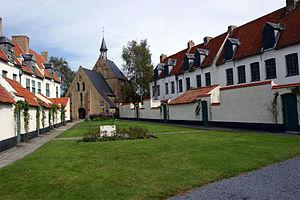
Le béguinage de Dixmude fut fondé au XIIIᵉ siècle à Dixmude, en Belgique, dans la province de Flandre-Occidentale. La présence du canal d'Handzame permit aux béguines de mener des activités de lavage. Le béguinage fut épargné par les iconoclastes, malmené à la Révolution française, complètement détruit lors de la Première Guerre mondiale mais reconstruit à l'identique. C'est, depuis 1990, un habitat pour personnes handicapées.
Dixmude est une ville néerlandophone de Belgique située en Région flamande, chef-lieu d'arrondissement en province de Flandre-Occidentale. Elle compte environ 17 000 habitants.